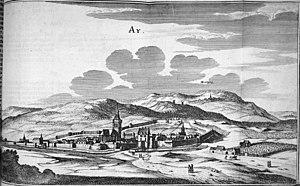
dessin extrait du livre.
Mutigny est une commune française située dans le département de la Marne, en région Grand Est.